H. L. A. Hart

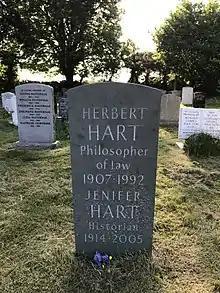
Grave of H. L. A. Hart at the Wolvercote Cemetery in Oxford

Many of Hart's former students have become important legal, moral, and political philosophers, including Brian Barry, Ronald Dworkin, John Finnis, John Gardner, Kent Greenawalt, Peter Hacker, David Hodgson, Neil MacCormick, Joseph Raz, Chin Liew Ten, and William Twining. Hart also had a strong influence on a young John Rawls in the 1950s, when Rawls was a visiting scholar at Oxford shortly after finishing his PhD.